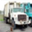
Label: truck